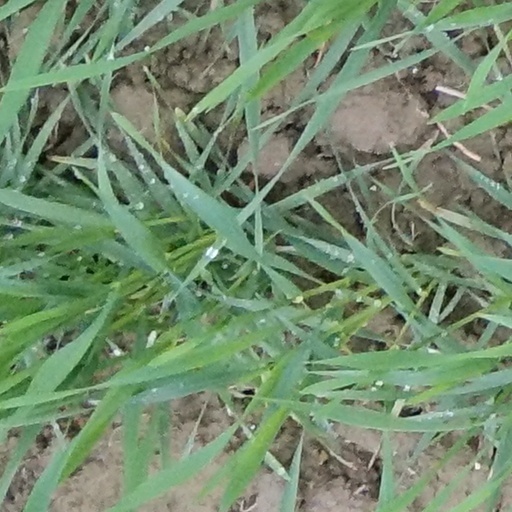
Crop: wheat